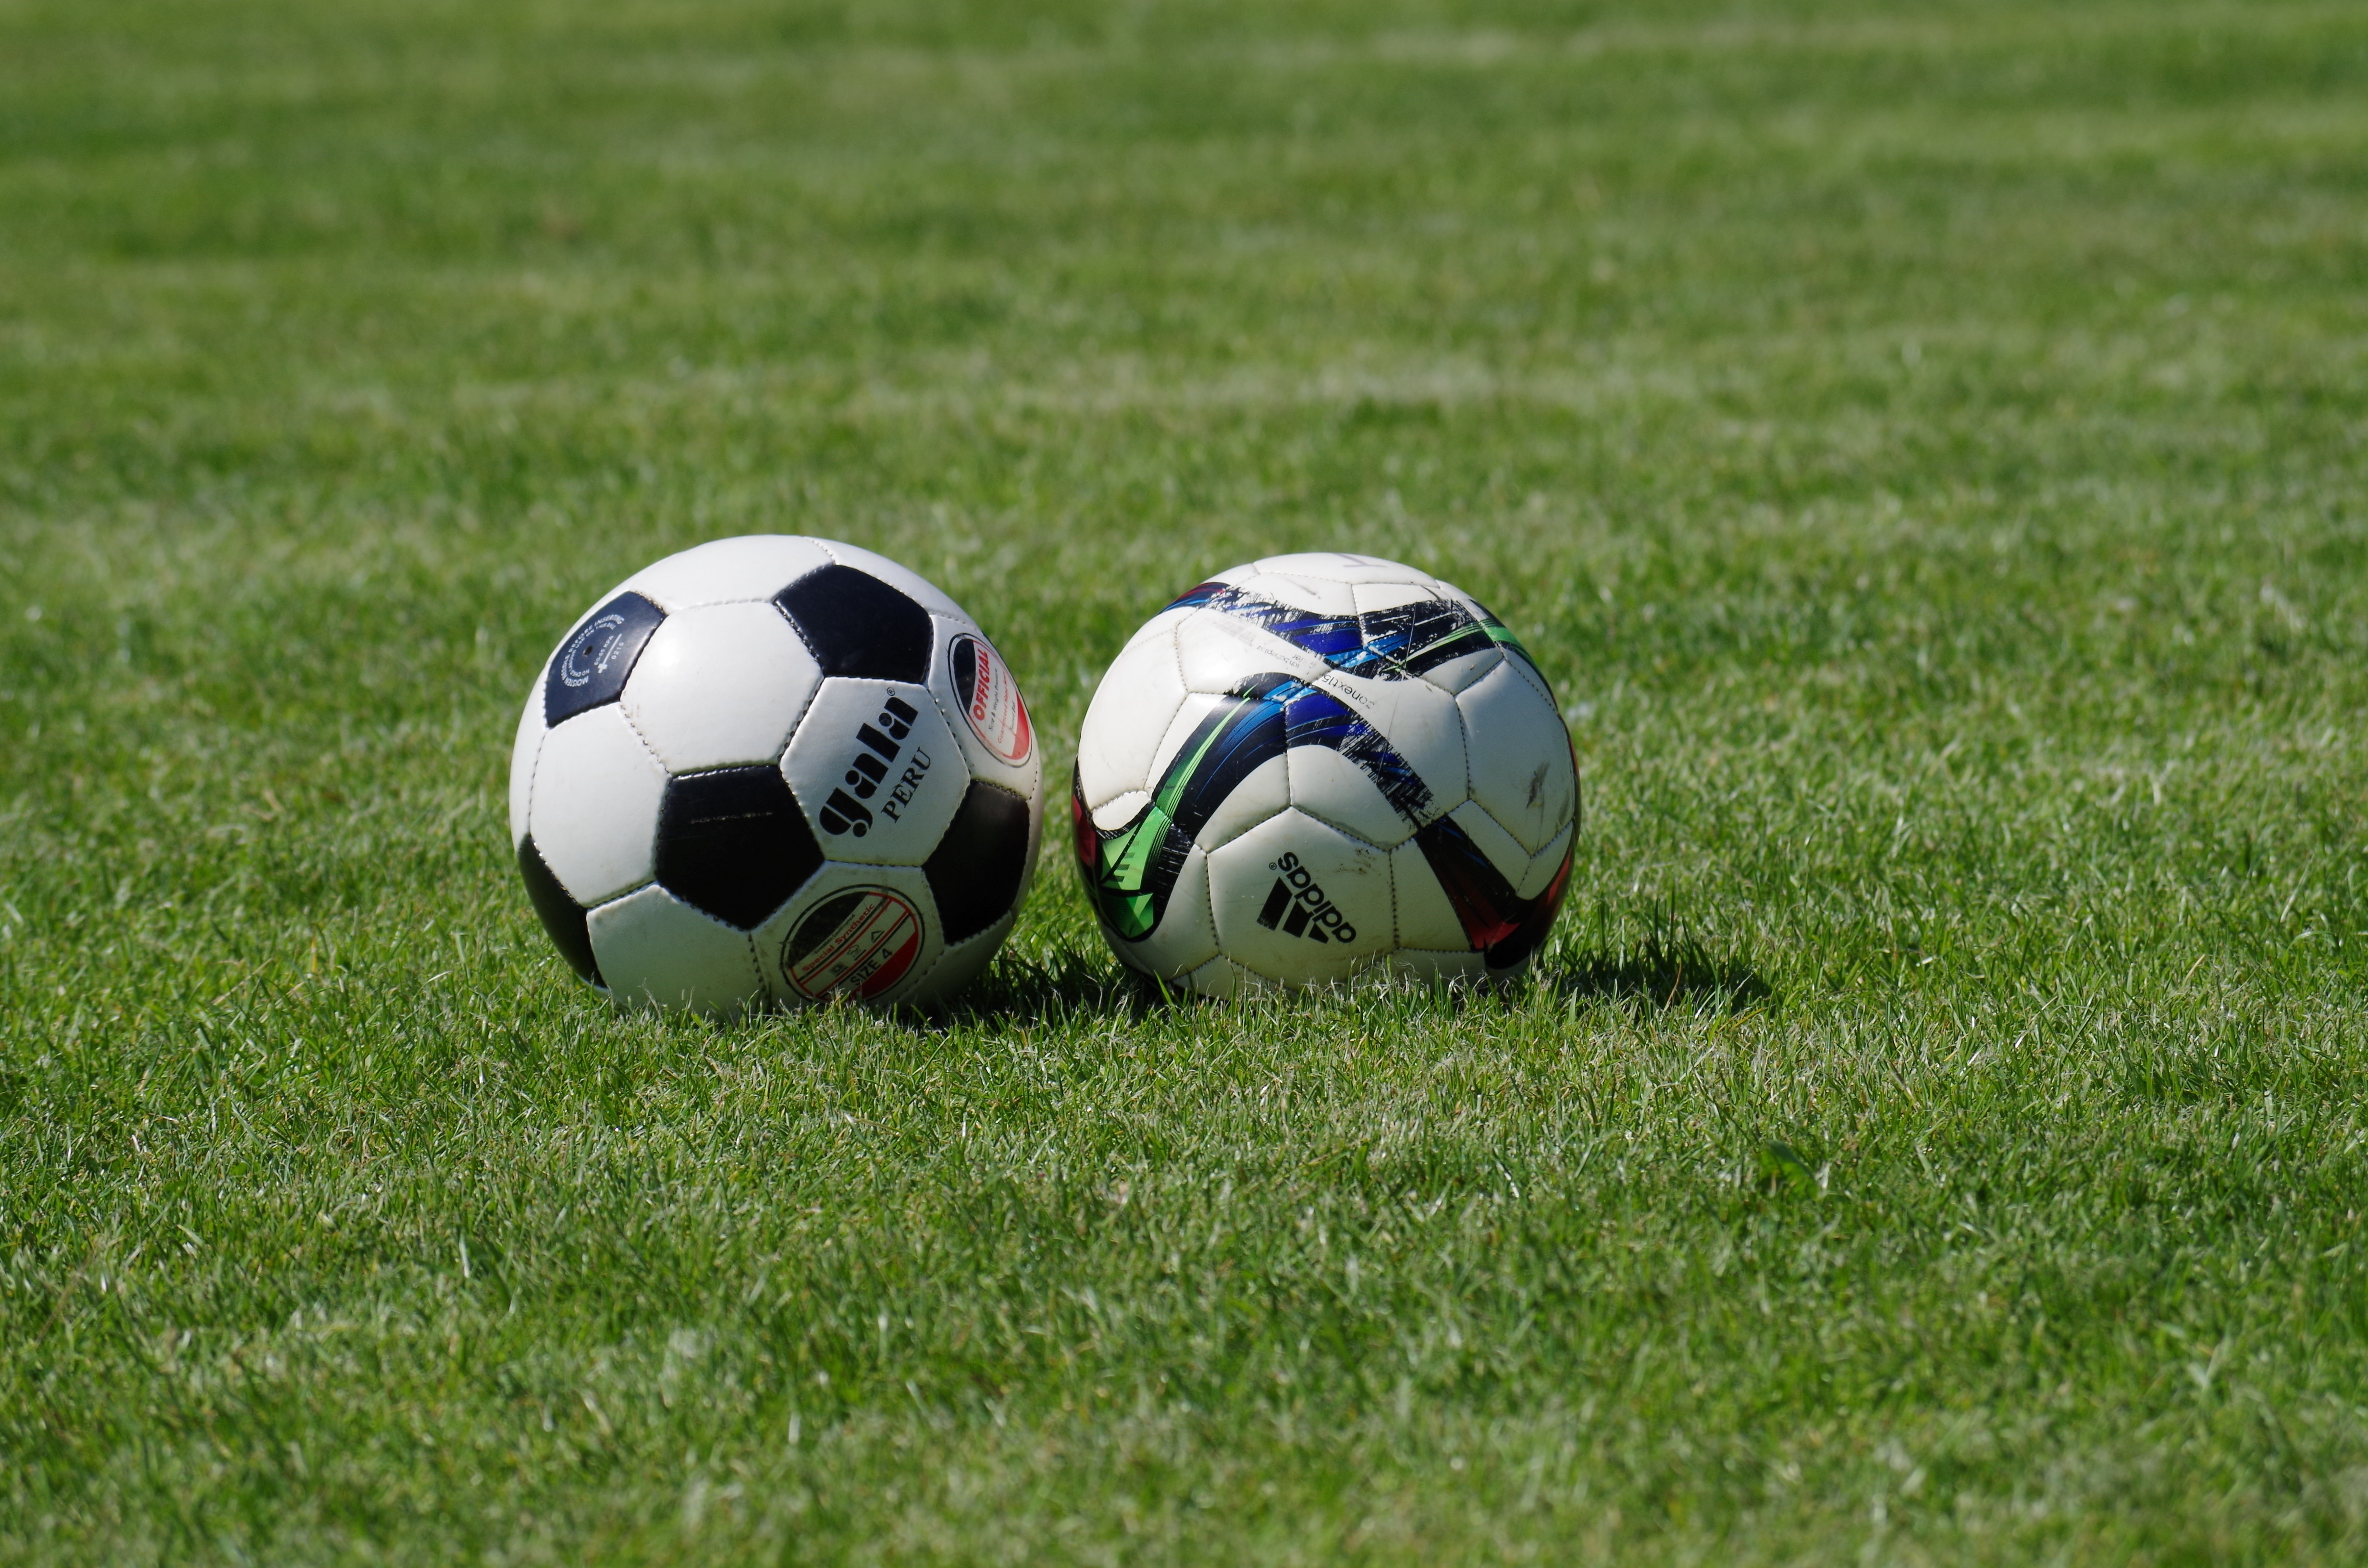
grass, lawn, soccer, football, stadium, player, sports, ball, course, kick, tackle, football player, ball game, team sport, sport venue, soccer specific stadium, soccer kick